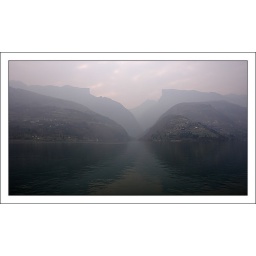
Changjiang / Yangzi river (Chongqing) 2006 - taken from the boat between Wuhan and Chongqing, near Sanxia.